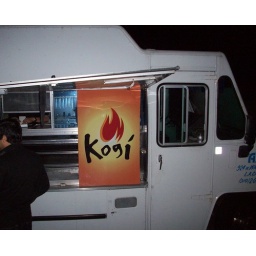
Kogi truck! My first time spotting the elusive, wandering food truck - outside of 4100 bar in Silverlake.